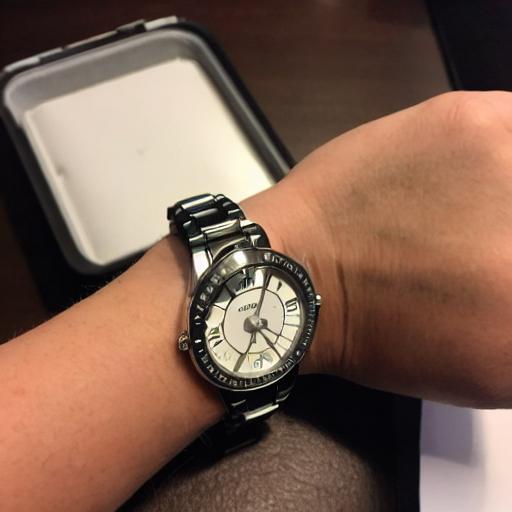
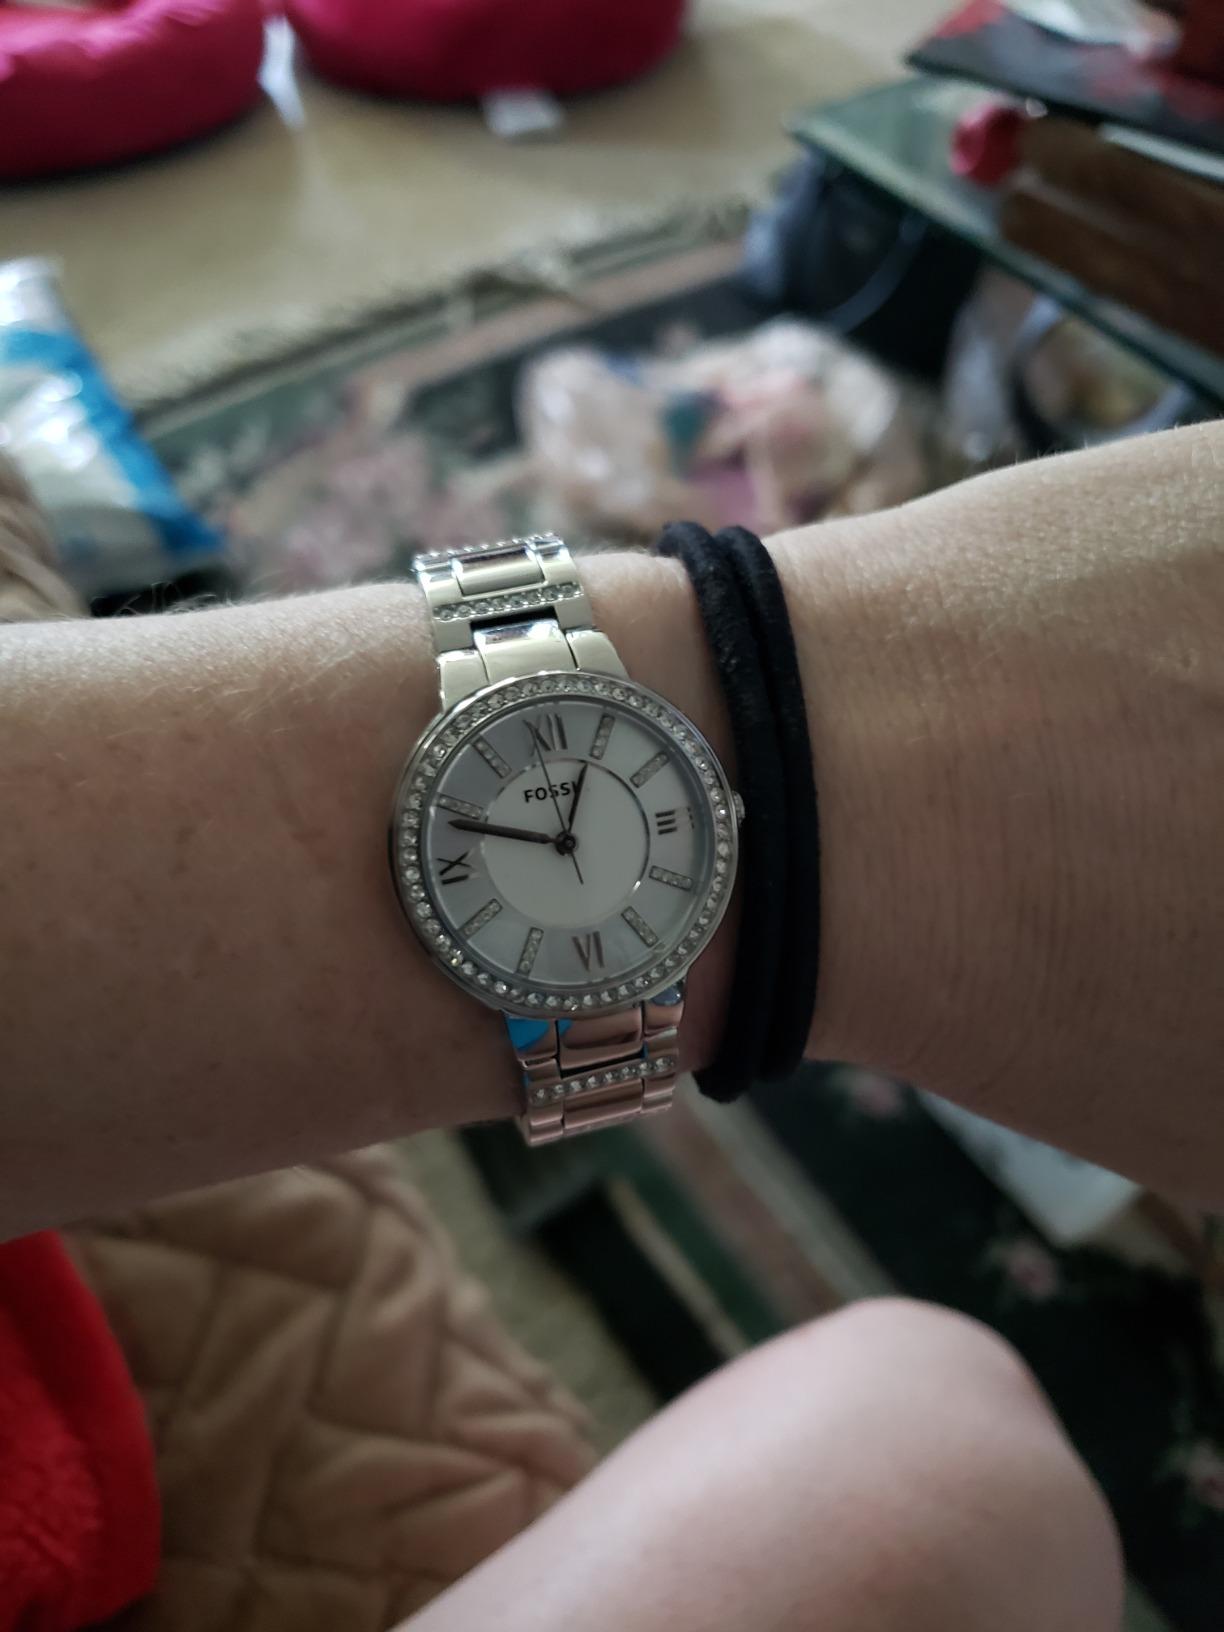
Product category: accessories_watch
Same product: no